Ted Ellis (artist)

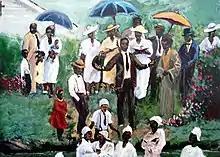
"Thee Baptism", Ted Ellis' first widely sold art.

Ted Ellis maintained a passion for art that preceded his professional art career; he painted throughout his time in the Army and as an environmental chemist, generally working out of a studio in his garage. His first commissions were produced for two co-workers at Rollins. They had wanted to purchase the piece that he was then working on, but he refused and instead offered to paint them two similar pieces, which they purchased for $40.